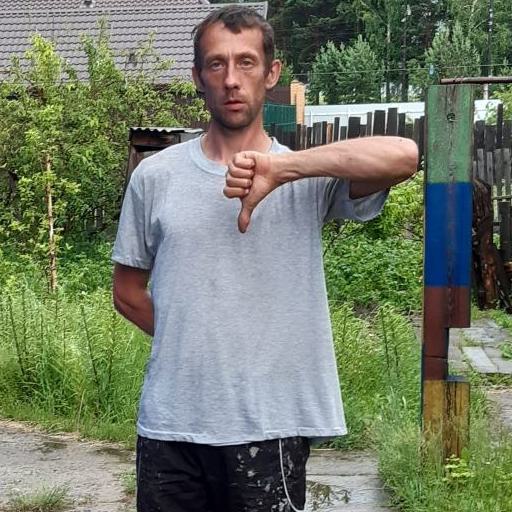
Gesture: dislike